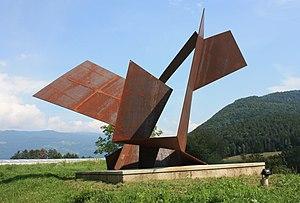
Josef Pillhofer est un sculpteur autrichien.